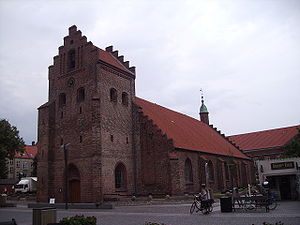
Sankt Laurentii Kirke (Kerteminde)
Sankt Laurentii Kirke fra sydvest
Sankt Laurentii Kirke ligger centralt i købstaden Kerteminde på den fynske østkyst.